Snells Beach

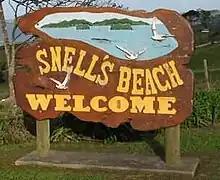
Welcome to Snells Beach

Following the signing of the Treaty of Waitangi in 1840, the Crown made the first purchases of the Mahurangi and Omaha blocks on 13 April 1841. While some iwi and hapū with customary interests had been engaged, such as Ngāti Paoa; Ngāti Rongo, Ngāti Raupō and Ngāti Manuhiri were not a part of this transaction, and it took the Crown until the 1850s to finalise a deal these tribes.